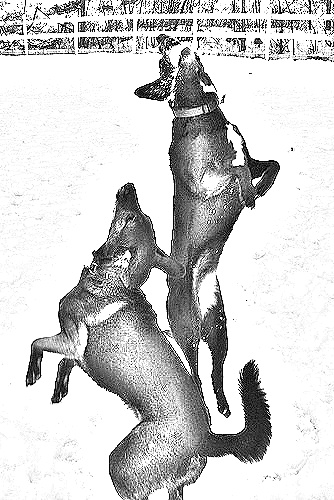
Portrait style: Sketch Portrait